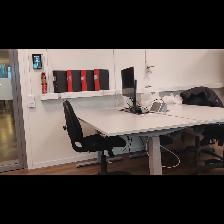
Label: NonHuman